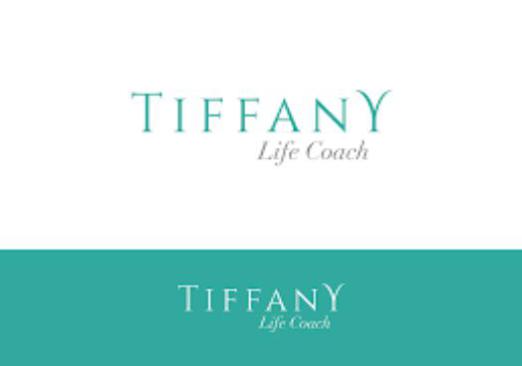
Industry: Clothes